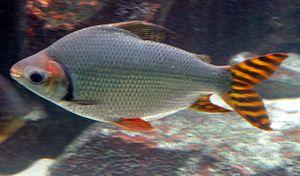
Les Prochilodontidae sont une petite famille de poissons d'Amérique du Sud. Leur caractéristique principale est la présence de lèvres charnues et de rangées de petites dents.